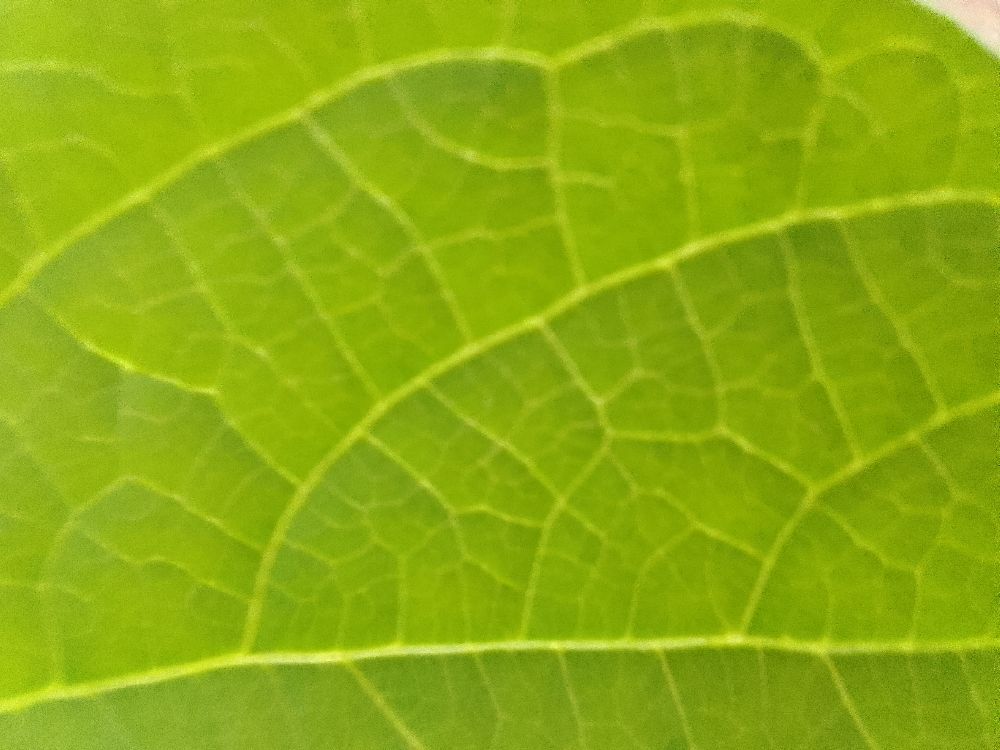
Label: healthy